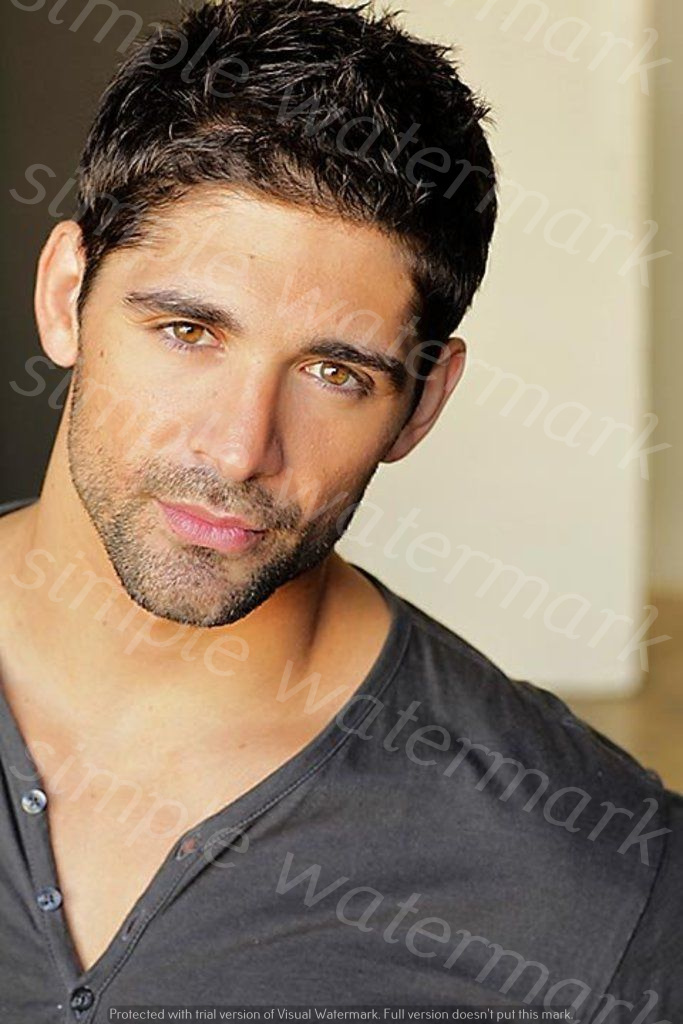
Label: Watermark